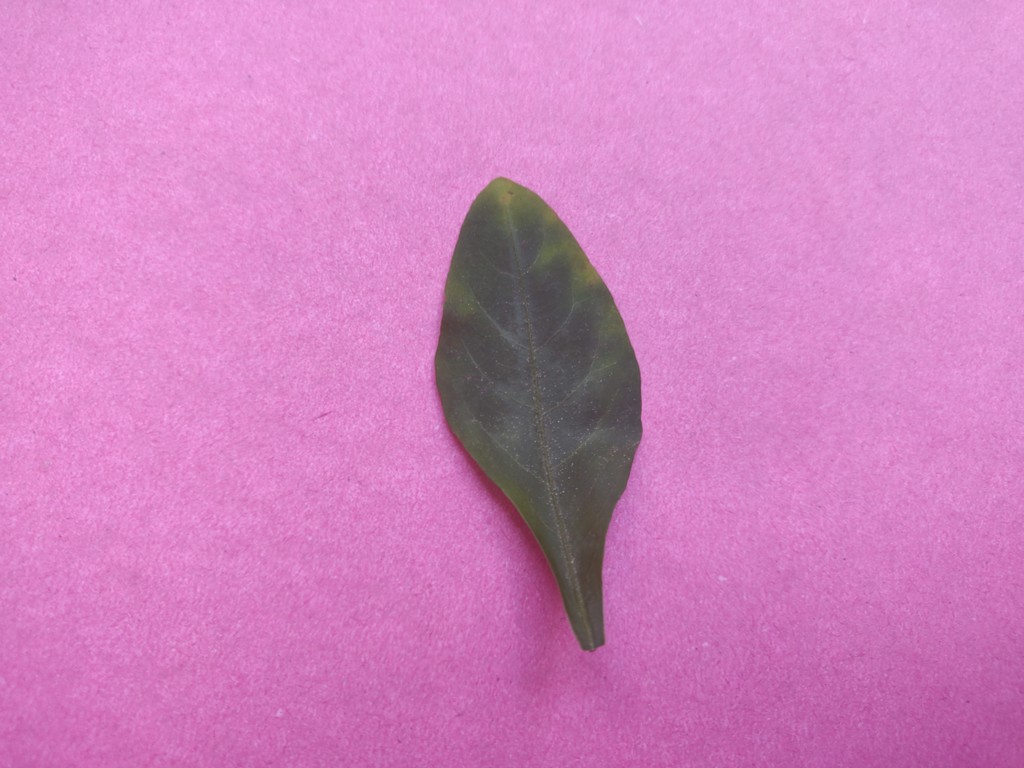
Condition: Unhealthy
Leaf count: single
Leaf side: front